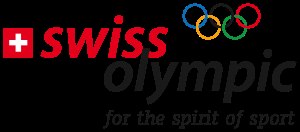
Schweiz' Olympiske Komité
Logo.
Schweiz Olympiske Komité tysk: Schweizerischer Olympischer Verband, fransk: Association Olympique Suisse, italiensk: Associazione Olimpica Svizzera, rætoromansk: Assiociaziun Olimpica Svizra) er en almennyttig sportsorganisation fra Schweiz, og den officielle repræsentant vedrørende schweizisk deltagelse ved de Olympiske lege. Organisationen blev oprettet i 1912 og anerkendt af IOC samme år.